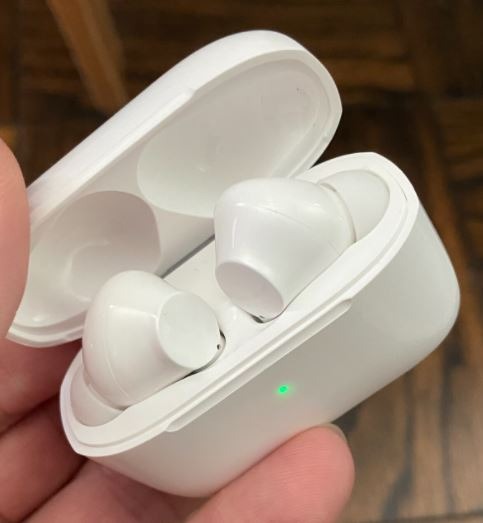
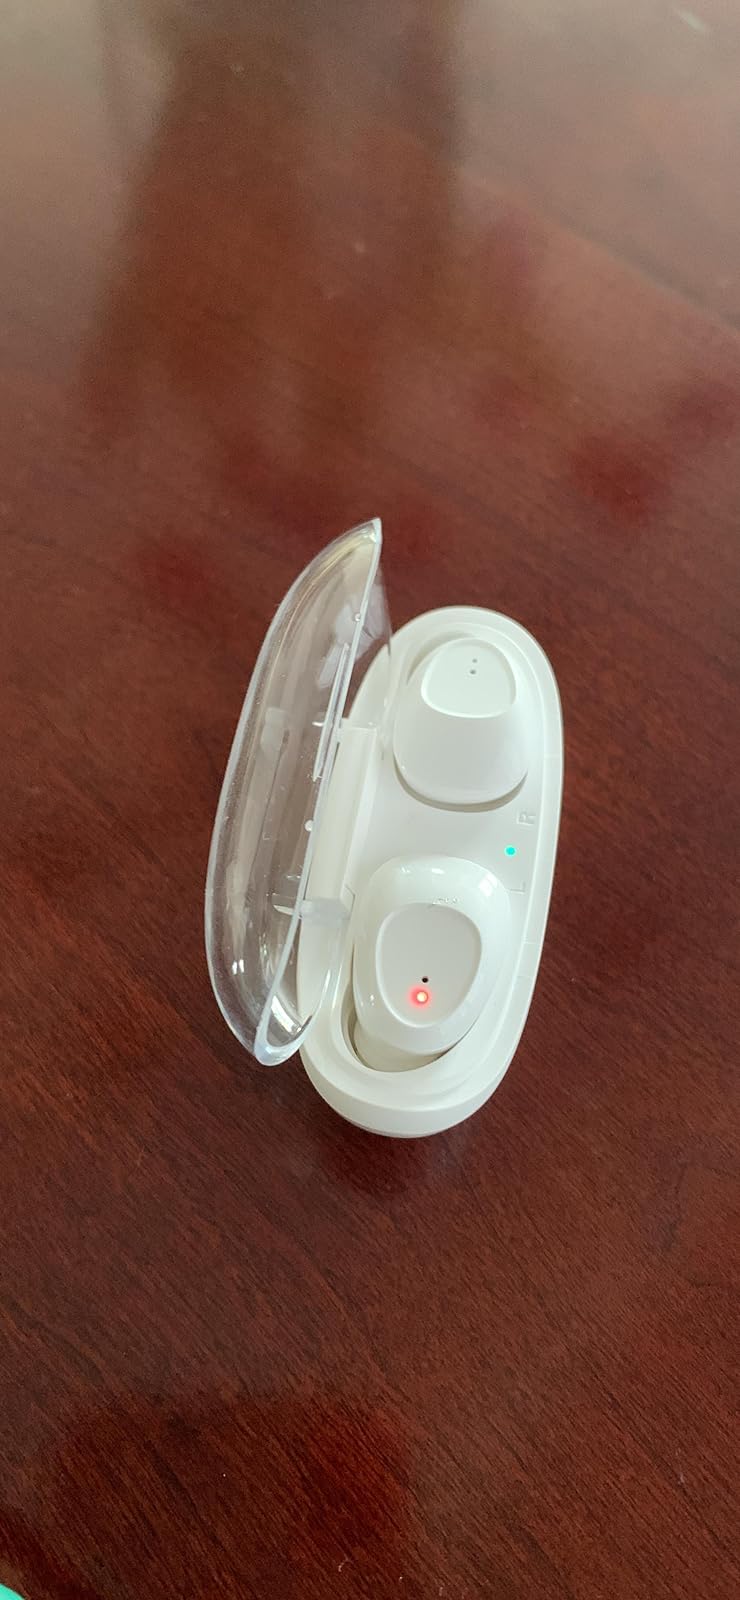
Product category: earbuds
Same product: no